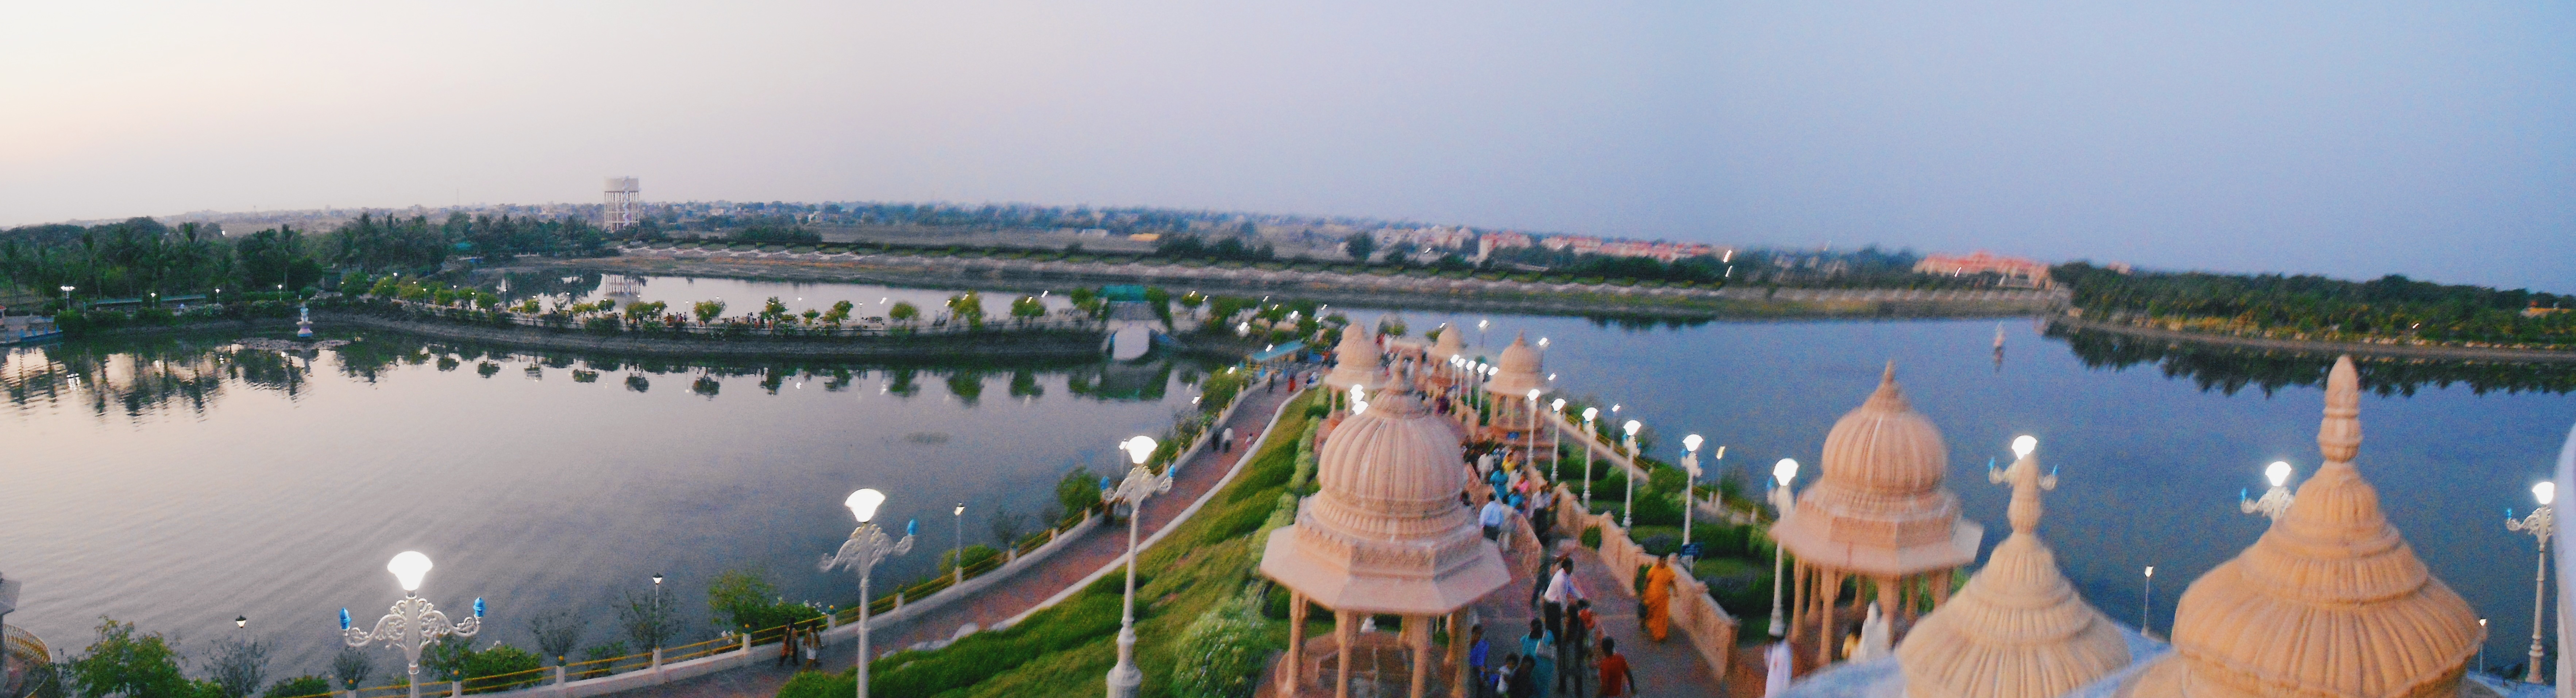
photography, lake, panorama, reflection, tourism, waterway, ecosystem